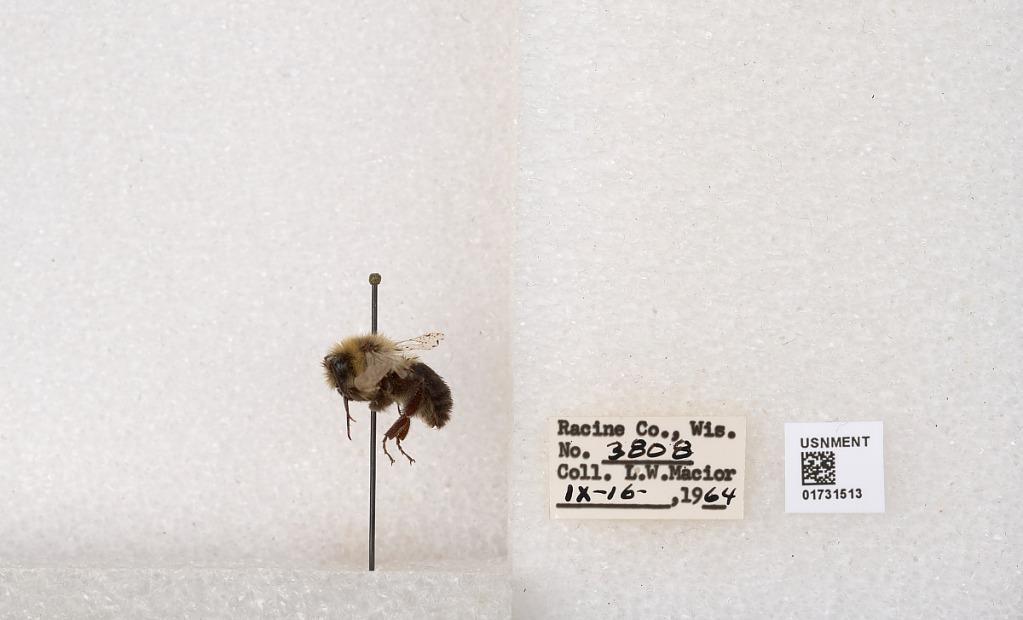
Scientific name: Bombus impatiens Cresson
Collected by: L. Macior
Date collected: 1964-9-16
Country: United States
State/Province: Wisconsin
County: Racine
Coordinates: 42.7299, -87.8123